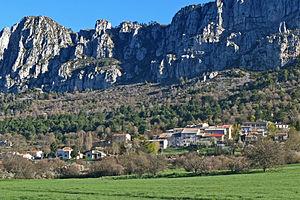
Vue sur le village de Séranon depuis la route Napoléon
Séranon est une commune française située dans le département des Alpes-Maritimes en région Provence-Alpes-Côte d'Azur. Ses habitants sont appelés les Séranonnais.